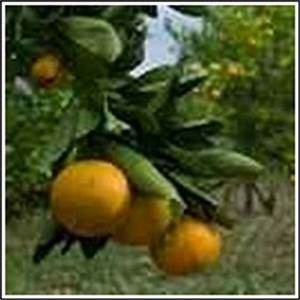
Label: mandarine